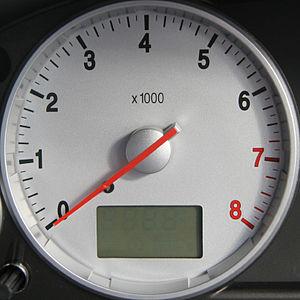
La zone rouge est la zone colorée en rouge d'un compte-tours généralement utilisé sur les véhicules équipés d'un moteur à explosion, mais aussi d'autres types de moteurs. La couleur rouge sert à matérialiser sur le compte-tours la zone dans laquelle est atteinte le régime moteur maximum admissible, elle permet une visualisation facile.